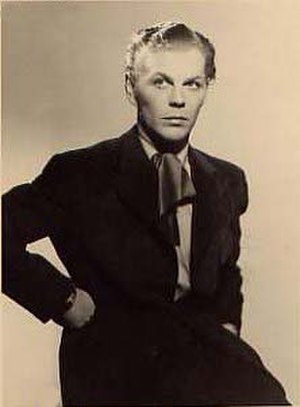
Sture Lagerwall
Sture Lagerwall, var en svensk skuespiller, filminstruktør og teaterdirektør.